Rudolph Lambart, 10th Earl of Cavan

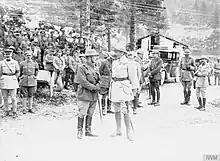
Lieutenant-General Rudolph Lambart (10th Earl of Cavan), the C-in-C of the British Army in Italy, and Major General Jean César Graziani, the C-in-C of the French Army in Italy, chatting before the presentation of decorations to soldiers of both armies after the Battle of the Piave River. Granezza, 12 July 1918.

At the still relatively young age of 49, Cavan was promoted to major general and given command of the 50th (Northumbrian) Division on 29 June 1915; a mere six weeks later he was appointed the first General Officer Commanding (GOC) of the Guards Division and, having been appointed Commander of the French Legion of Honour on 10 September 1915, he led his division at the Battle of Loos later that month. He was elected an Irish representative peer on 24 September 1915 and as such was one of the last to be so elected before the creation of the Irish Free State. In his role as GOC of the Guards Division he informed Major Winston Churchill of the latter's attachment to the 2nd Battalion of the Grenadiers, which formed part of his division, in November 1915.